Melanie Stokke

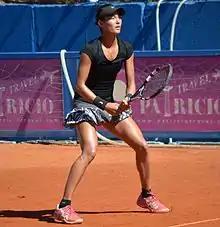
Stokke in September 2015

At the age of 15, she moved by herself to Los Alcázares, in Spain, because she considered the tennis facilities in Norway to not be of a high enough standard.